Beela

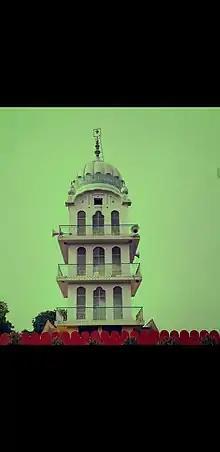
The Bihla Gurudwara 2018

The village is administrated by a Sarpanch who is an elected representative of village as per constitution of India and Panchayati raj (India). As per stats 2019, Bilha villages fall under Gill assembly & Ludhiana parliamentary constituency. Police Station Sadar, Ludhiana has jurisdiction of the village